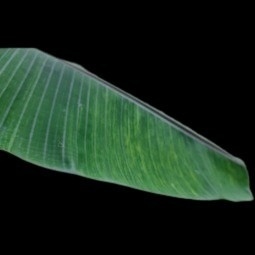
Label: Sulphur